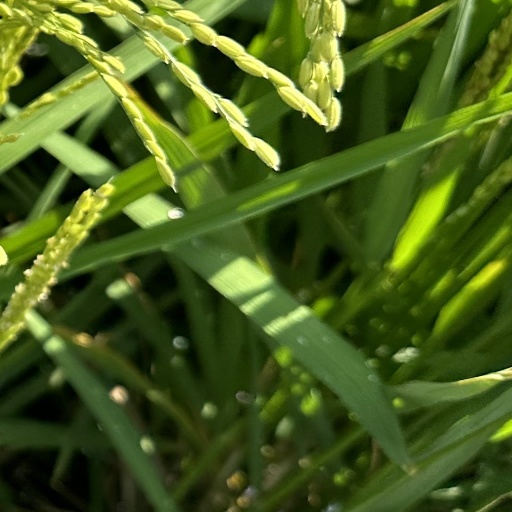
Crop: rice